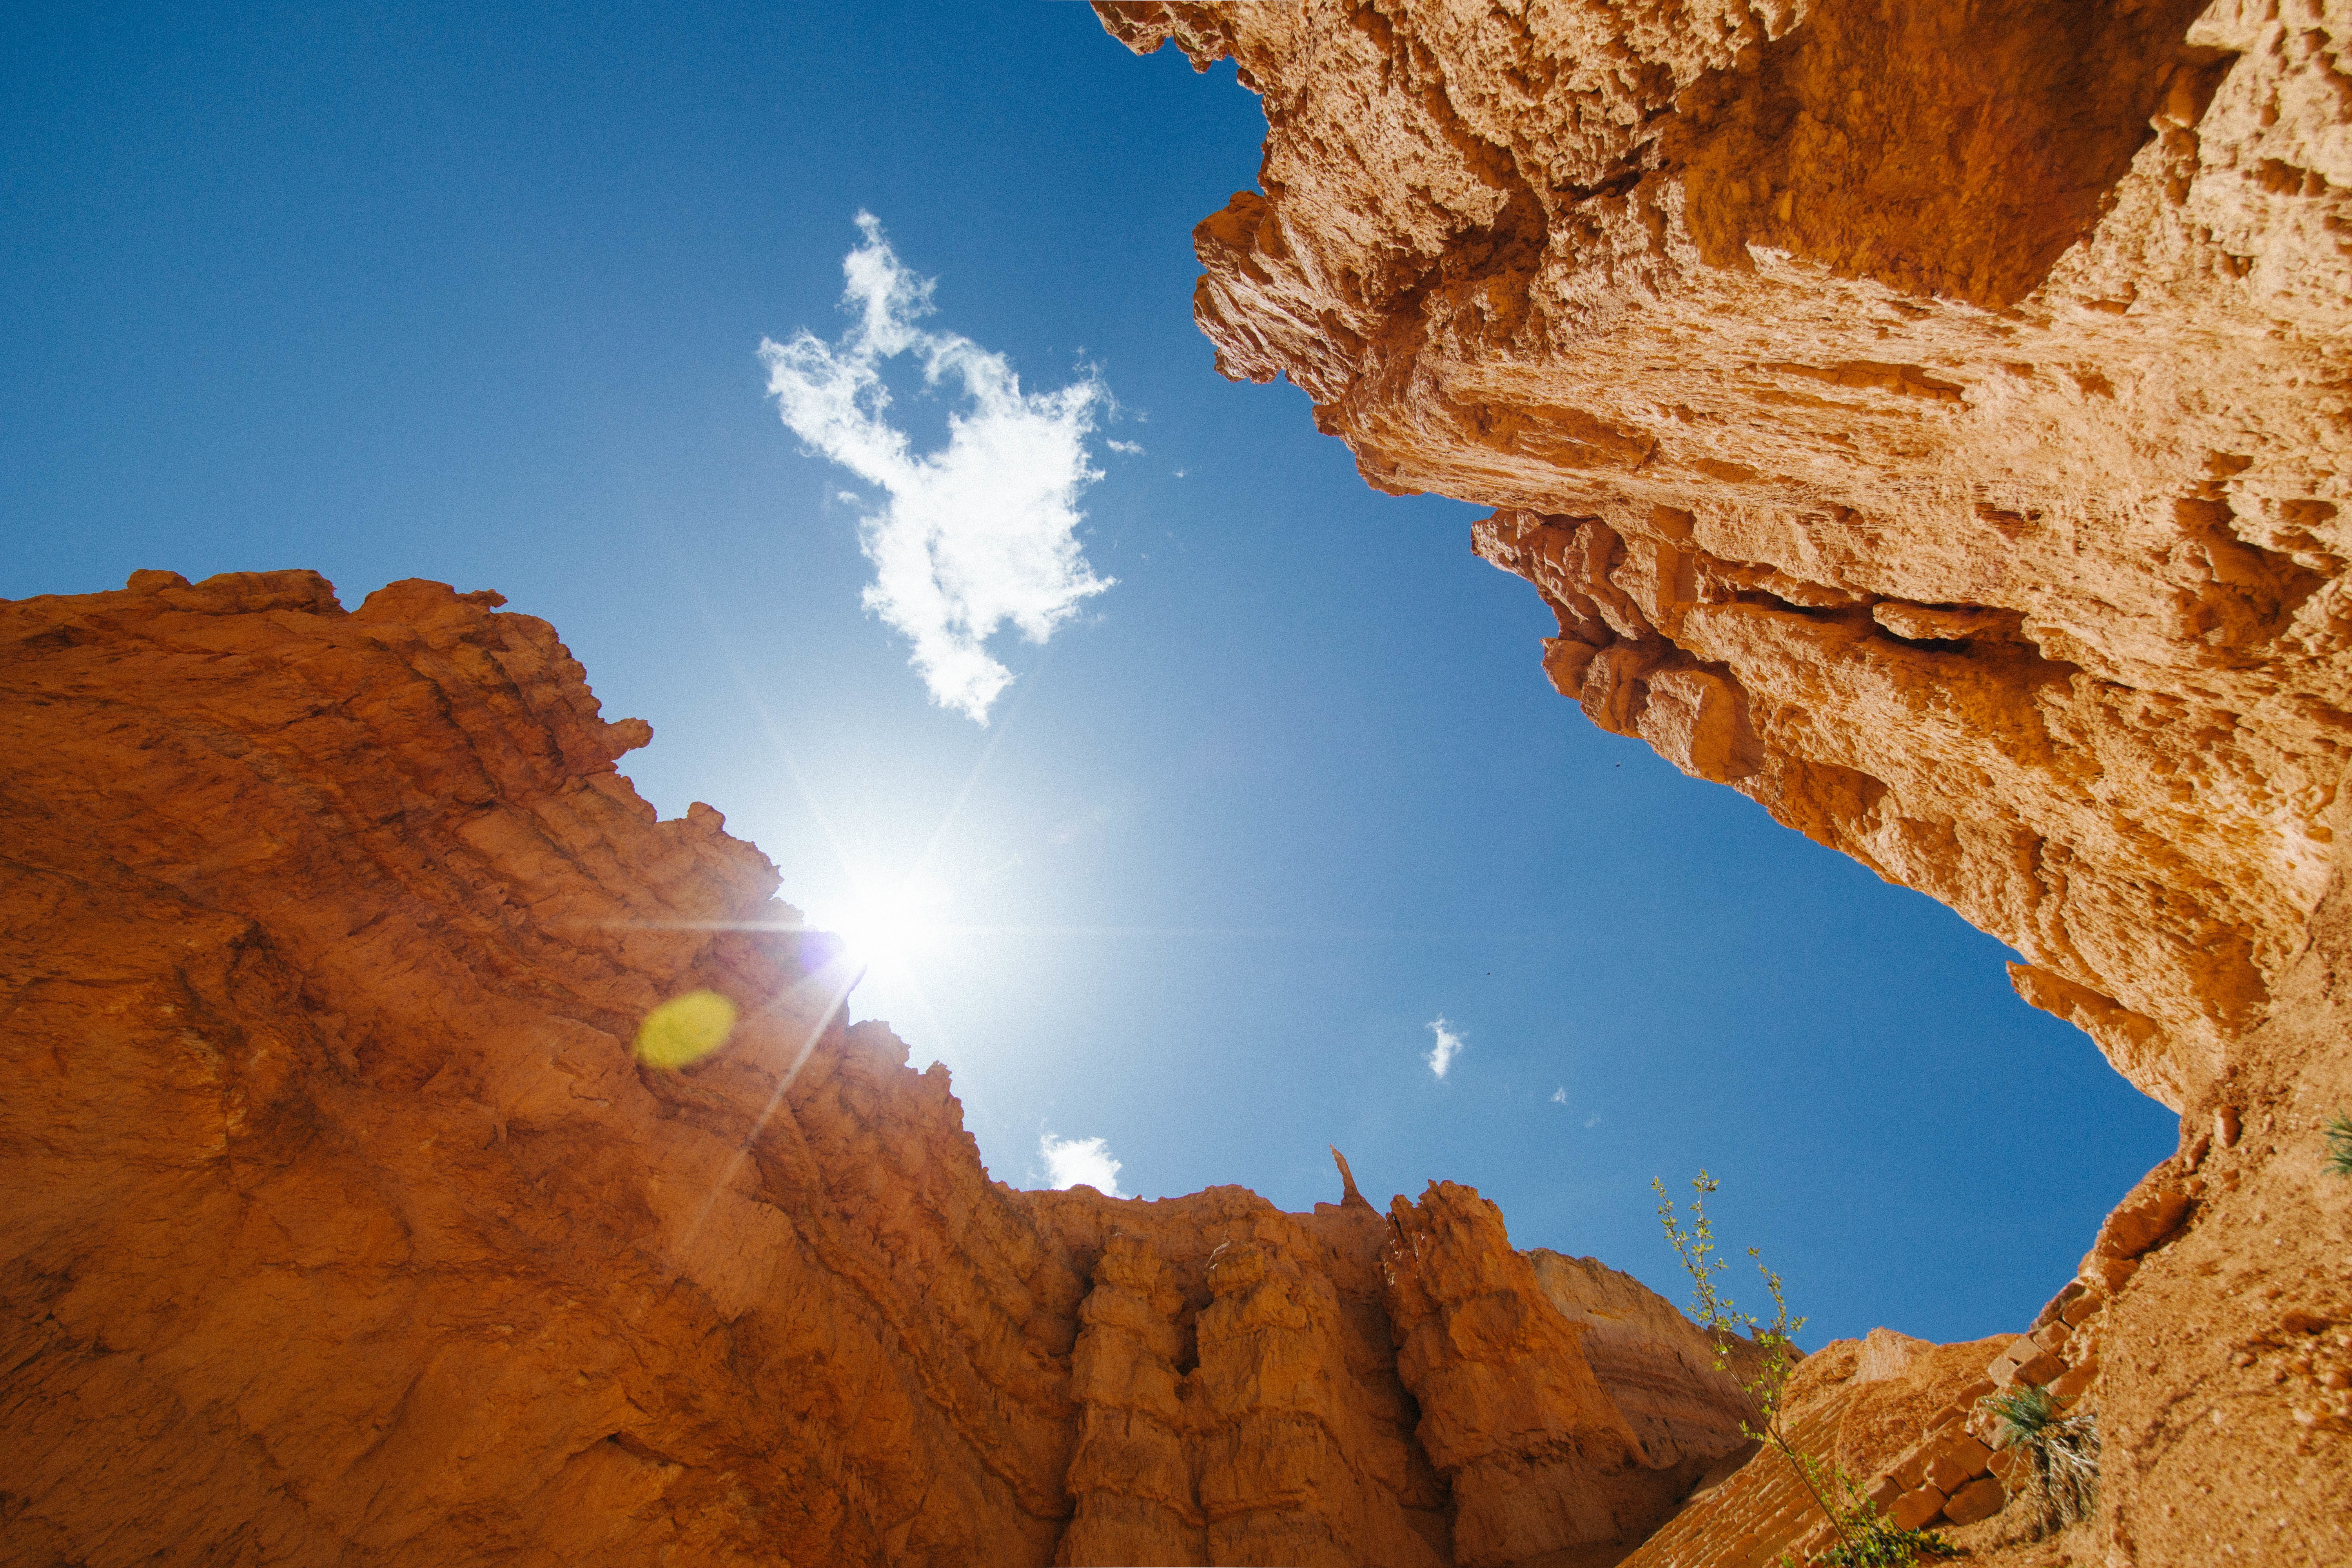
landscape, nature, rock, wilderness, mountain, adventure, valley, mountain range, formation, cliff, arch, canyon, terrain, national park, geology, plateau, wadi, landform, geographical feature, mountainous landforms